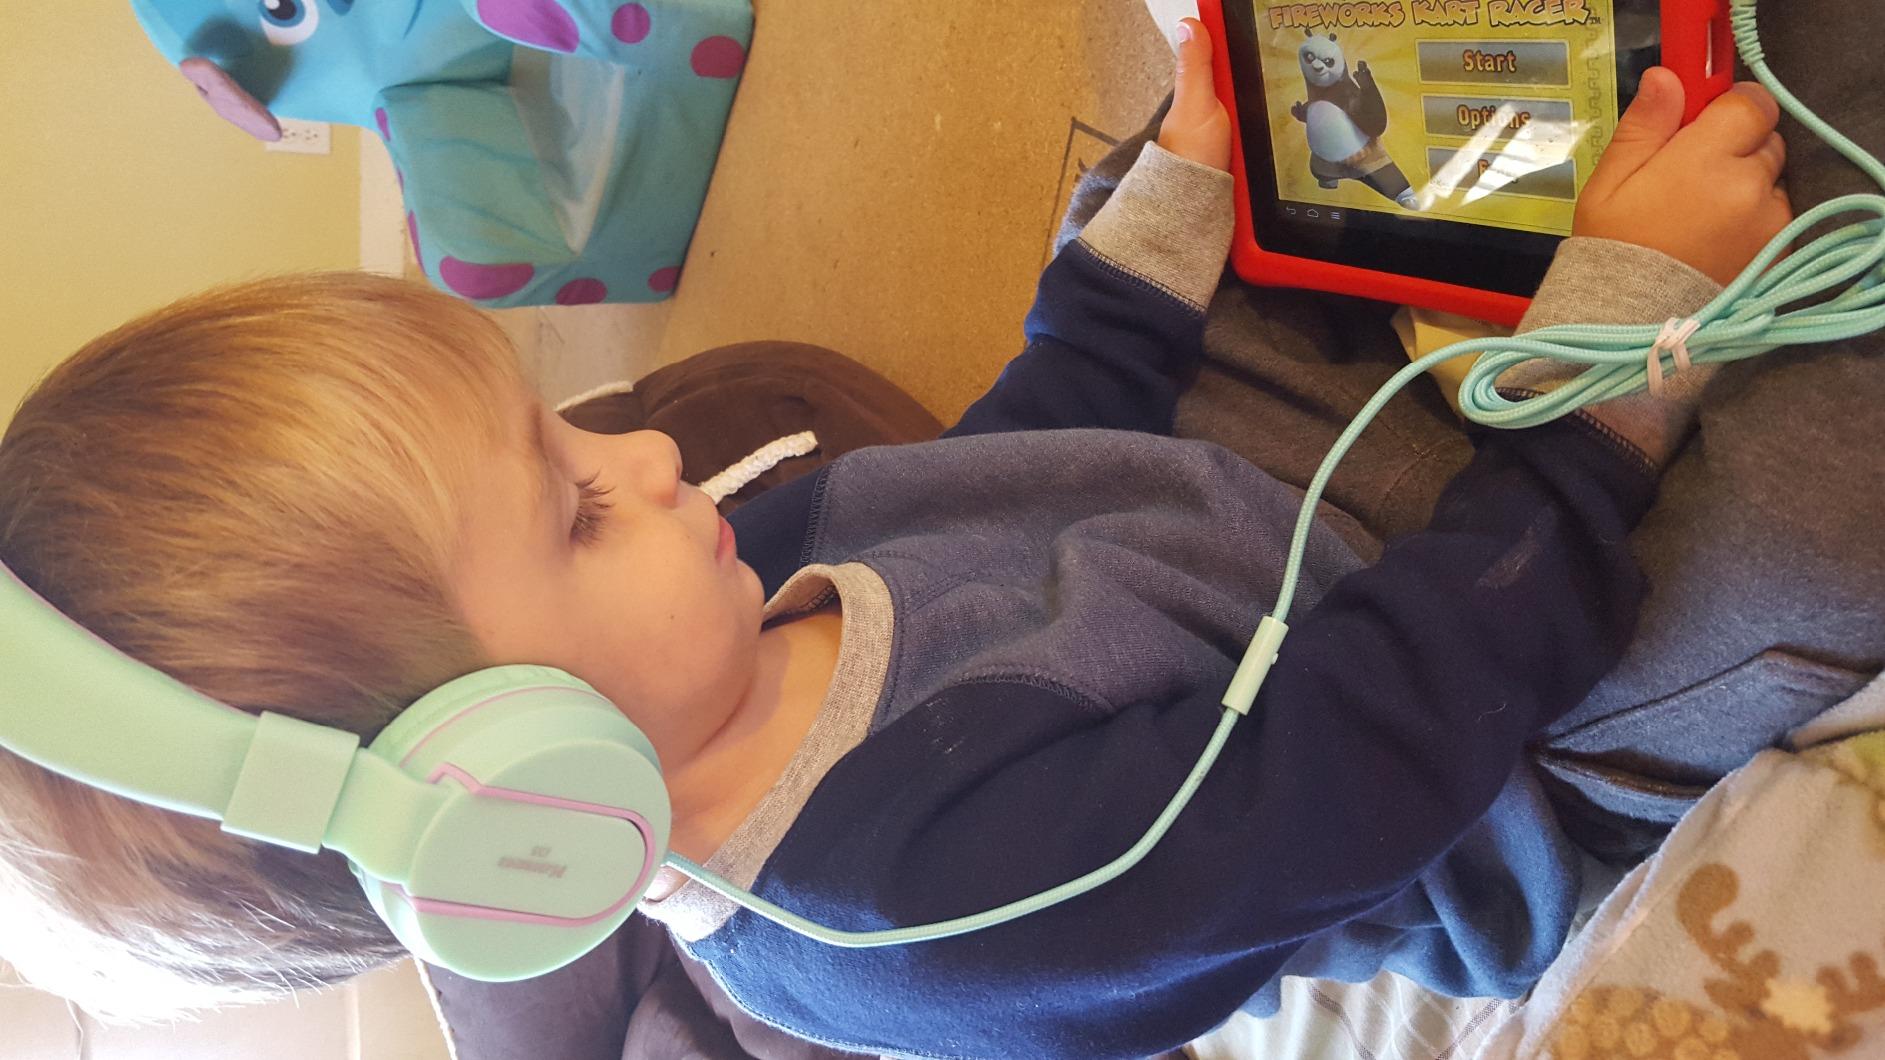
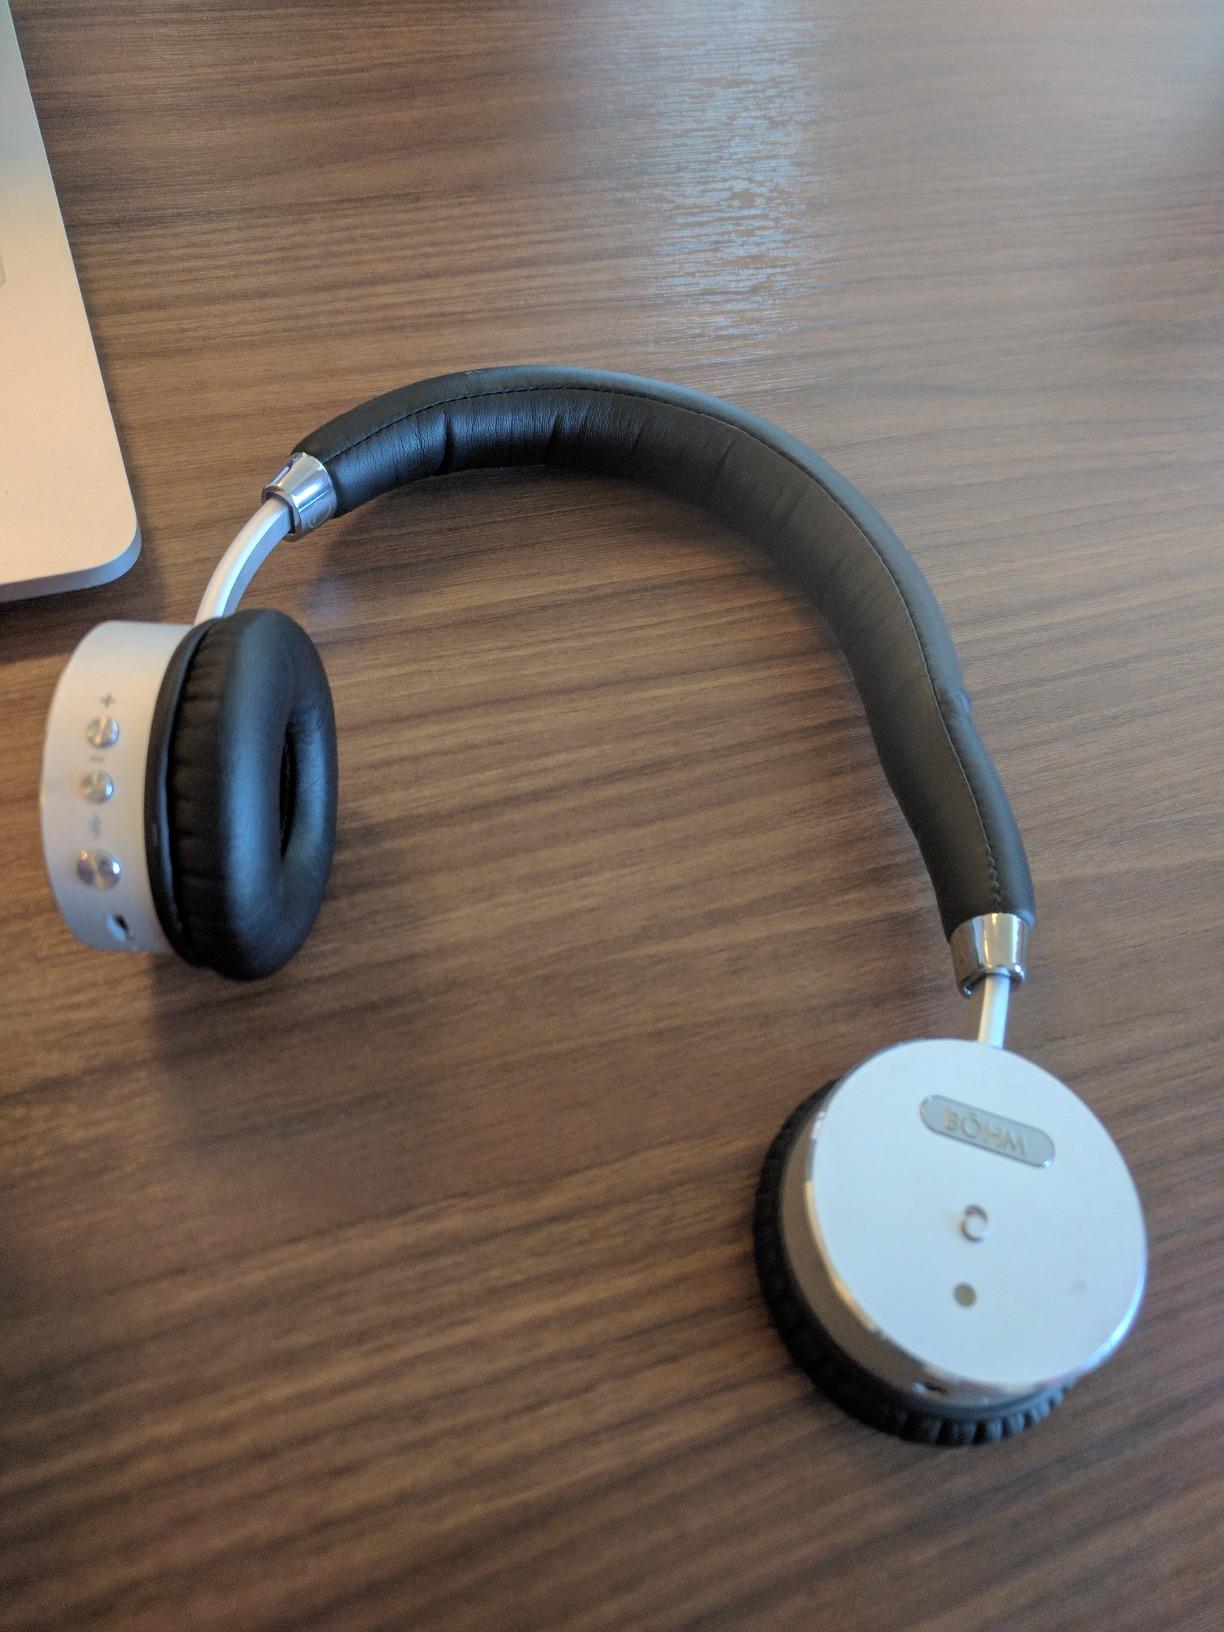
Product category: headphones
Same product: no